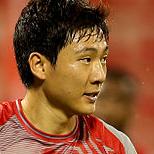
Age: 23